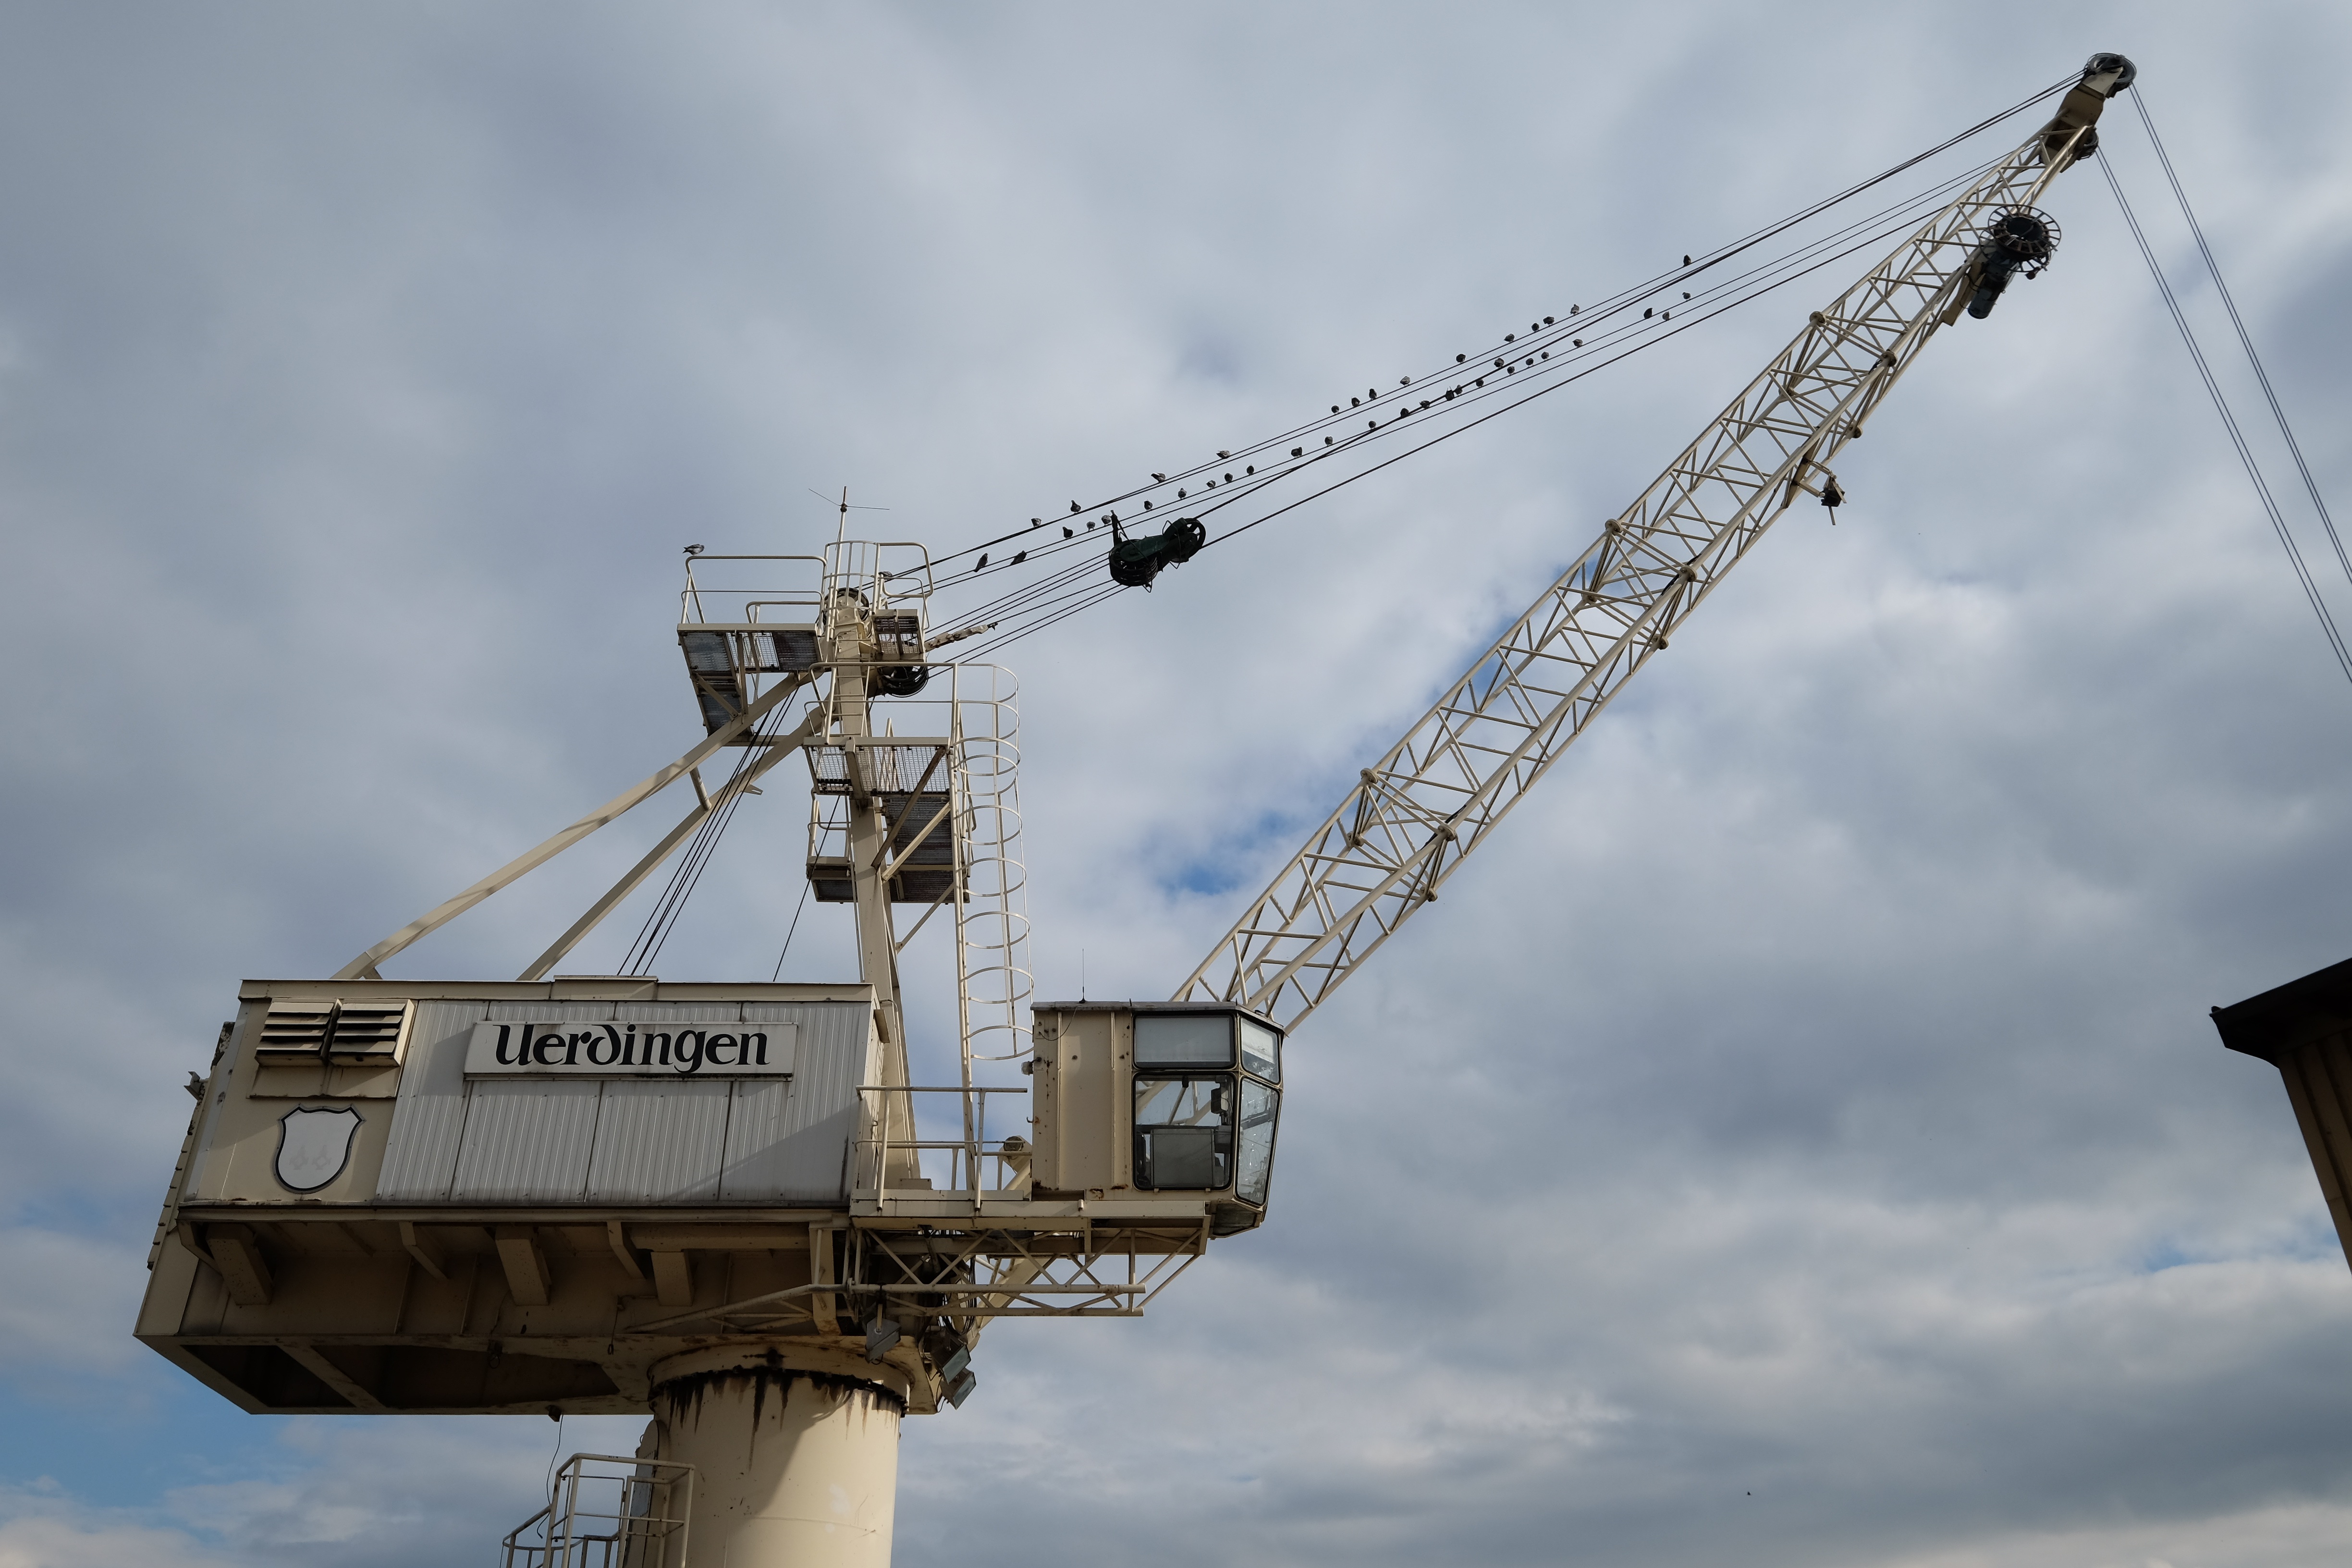
sky, antique, vehicle, mast, industry, port, clouds, crane, loading crane, harbour crane, construction equipment, inland port, krefeld, uerdingen, atmosphere of earth